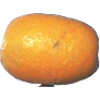
Label: Kumquats 1